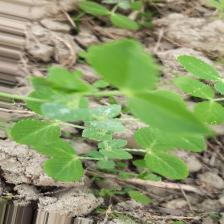
Label: Powdery Mildew